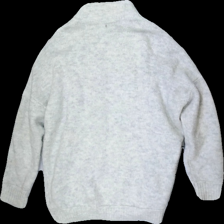
View: back
Type: Sweater
Category: Ladies
Brand: H&M
Colors: White
Material: 69% nylon, 31% wool
Cut: Regular, Turtle neck
Size: S
Season: All
Stains: Major
Damage: Stains
Damage location: top center
Price range: 50-100
Recommended usage: Export
Comment: Stained